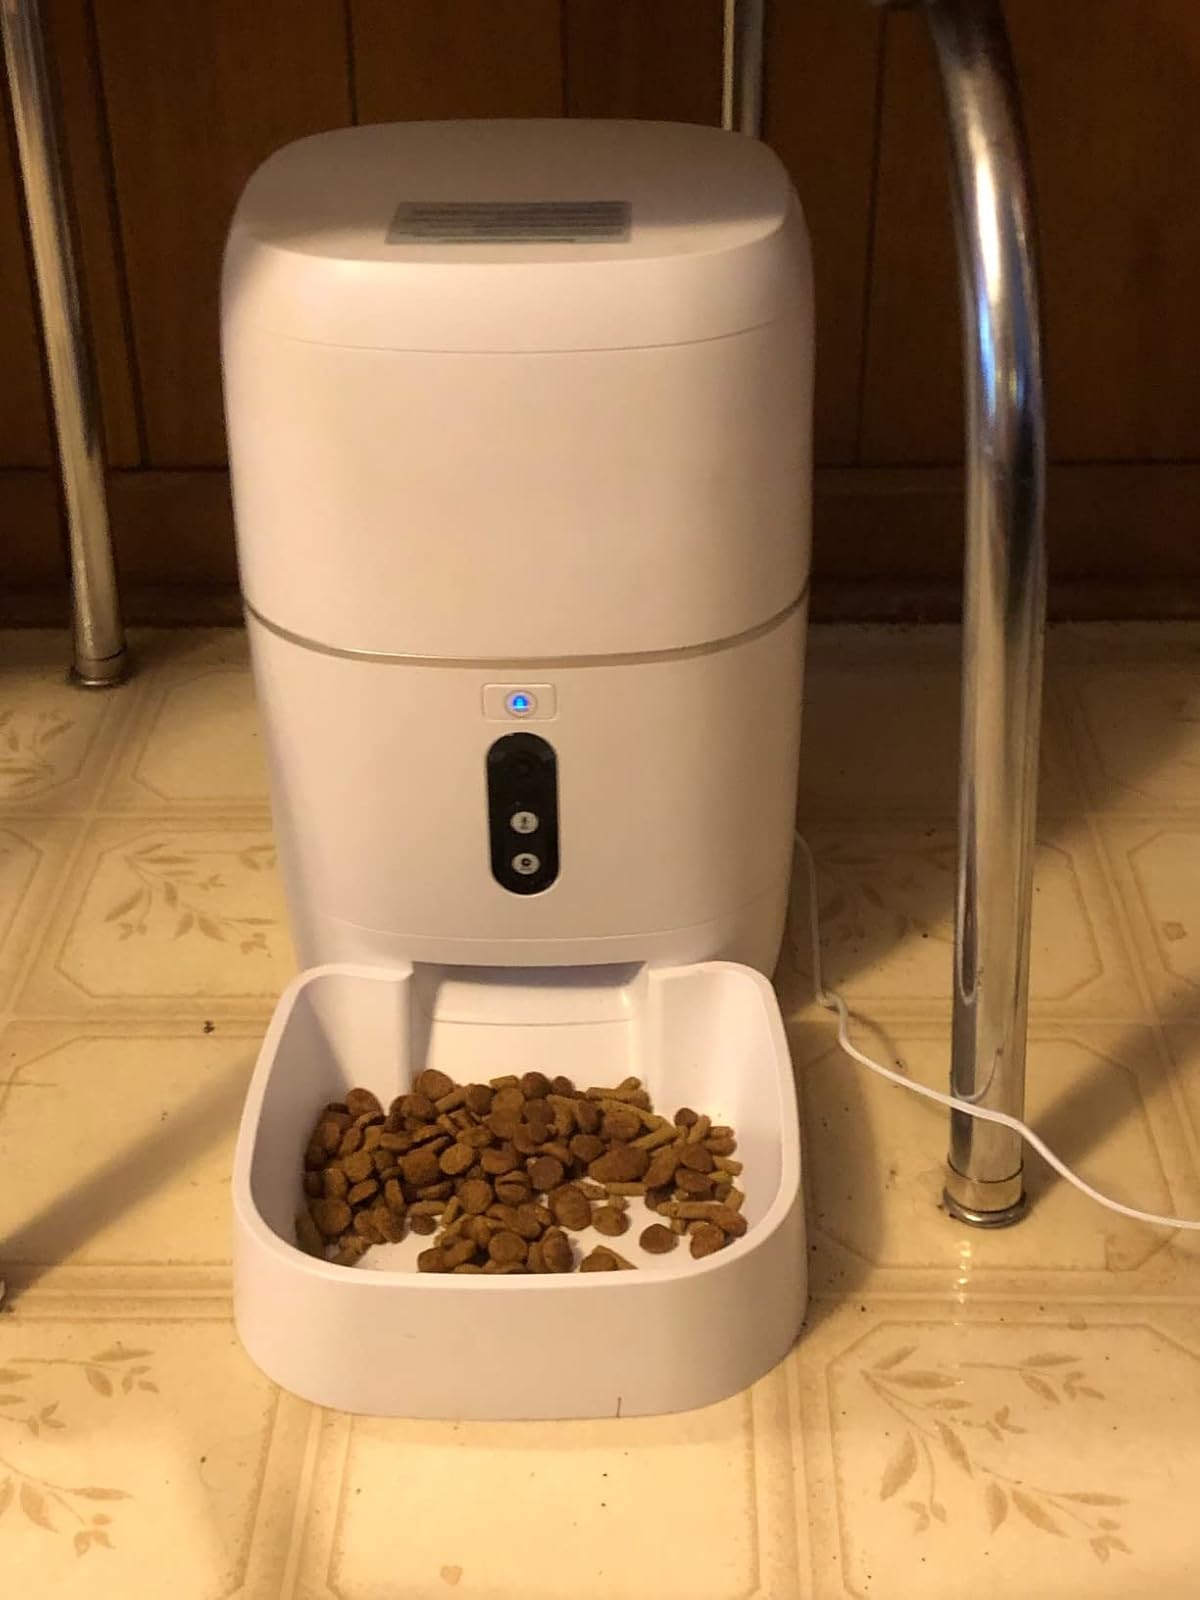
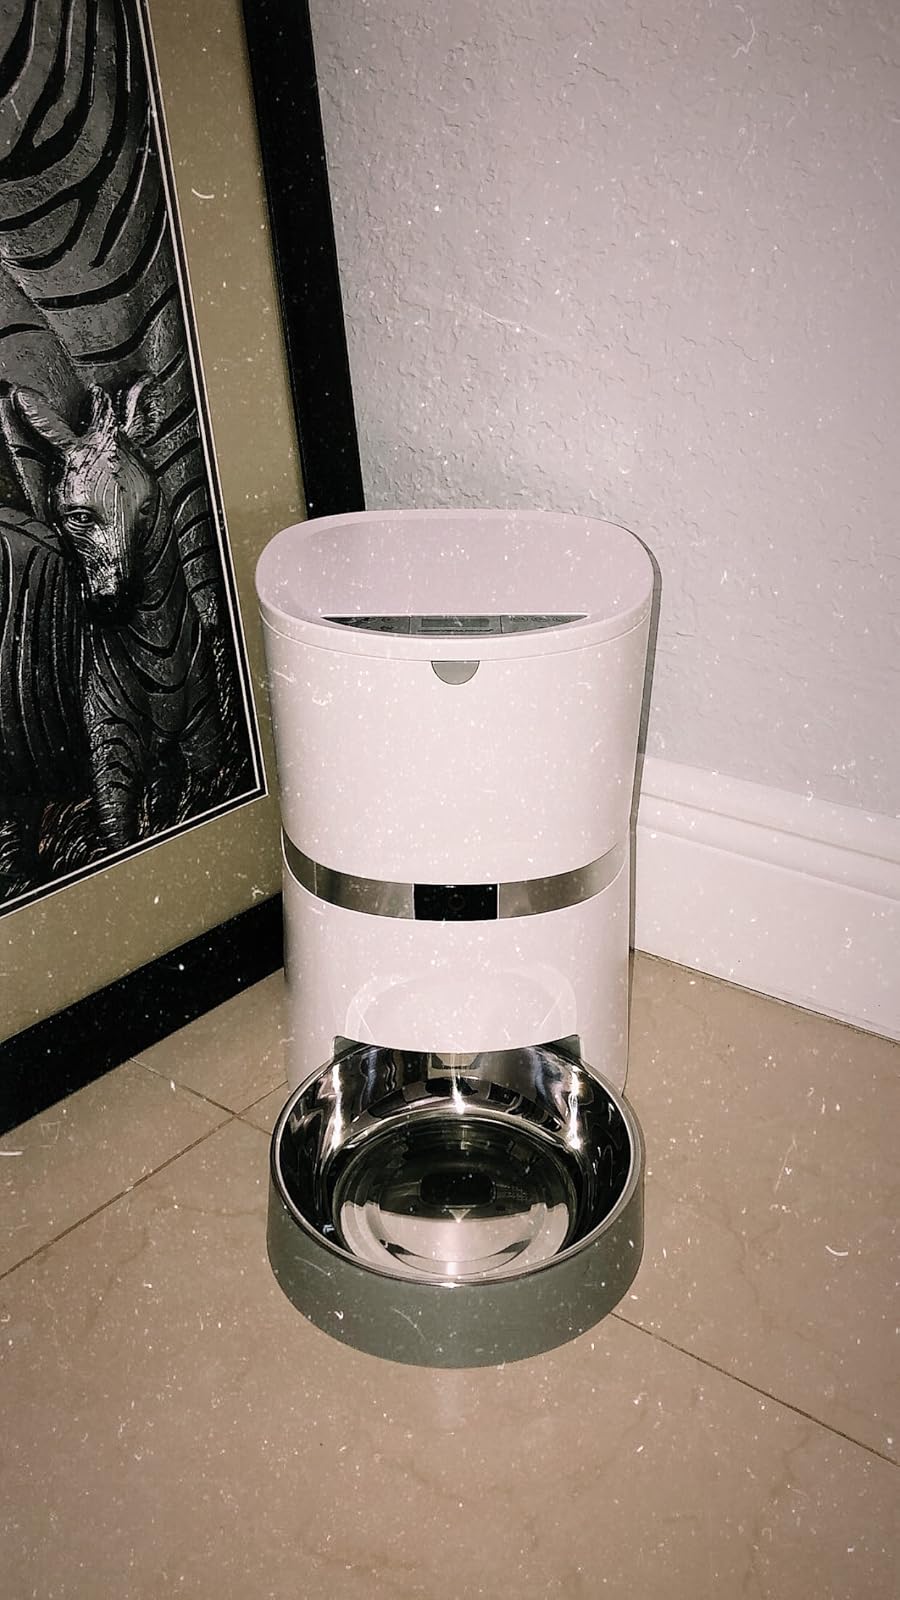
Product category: items_feeder
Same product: no